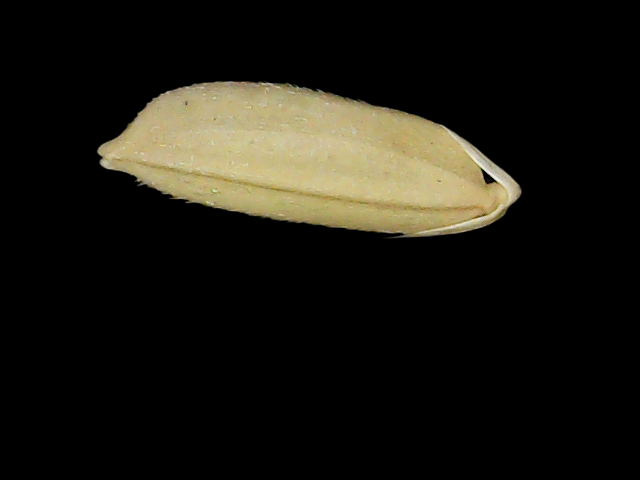
Rice variety: Br23